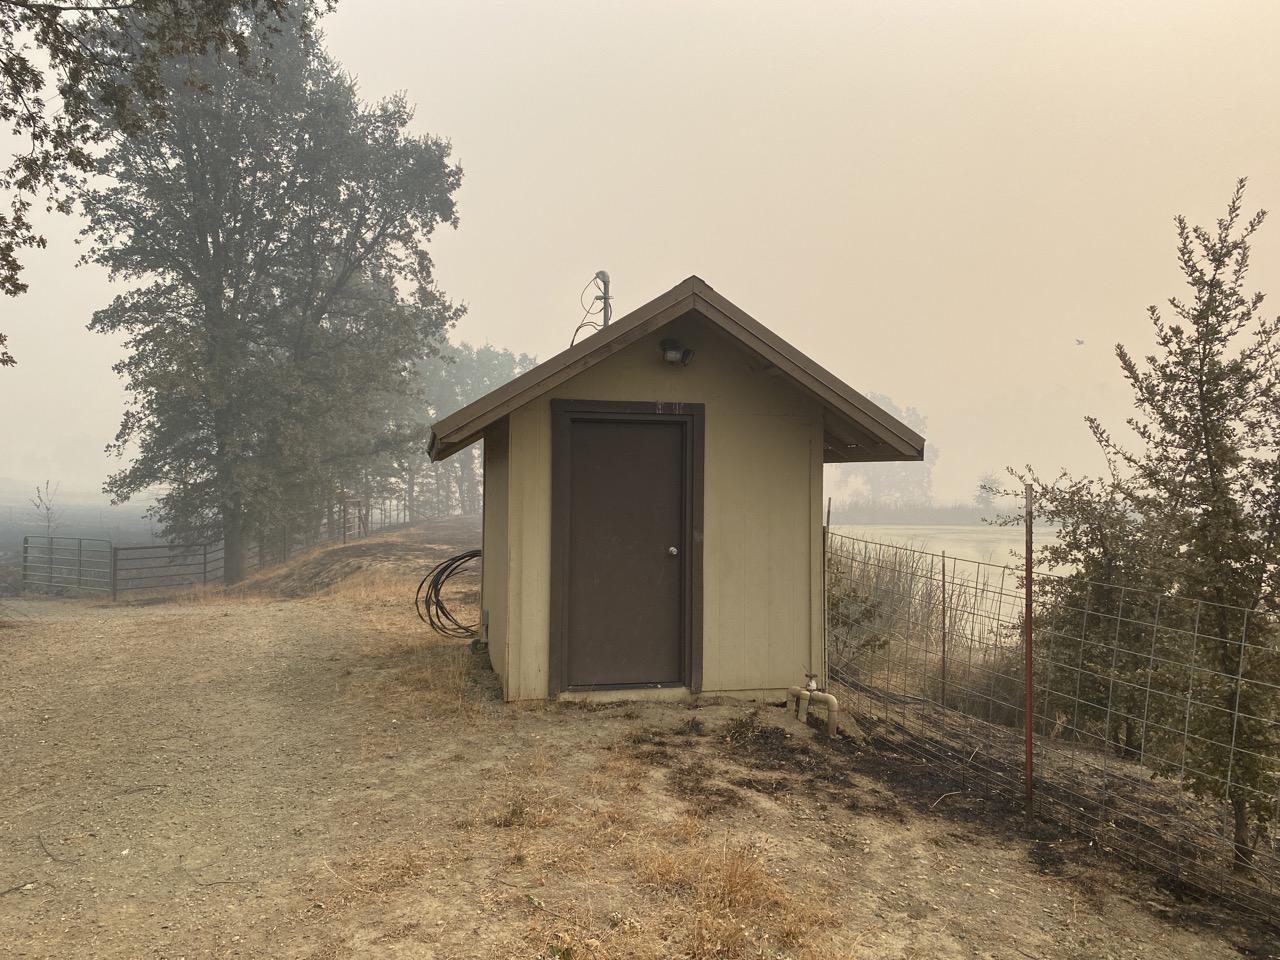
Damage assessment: no_damage